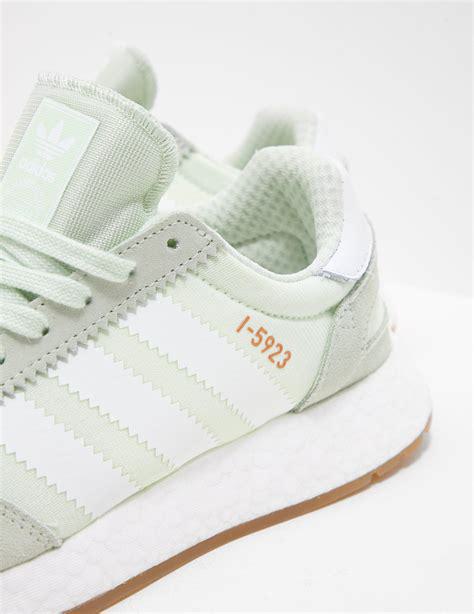
Brand: Adidas
Model: I 5923